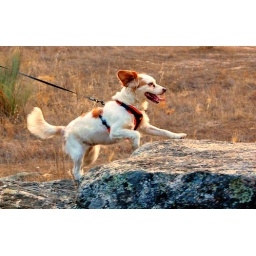
We went for a walk around the forest and there were lots of rocks there for me to climb :o)